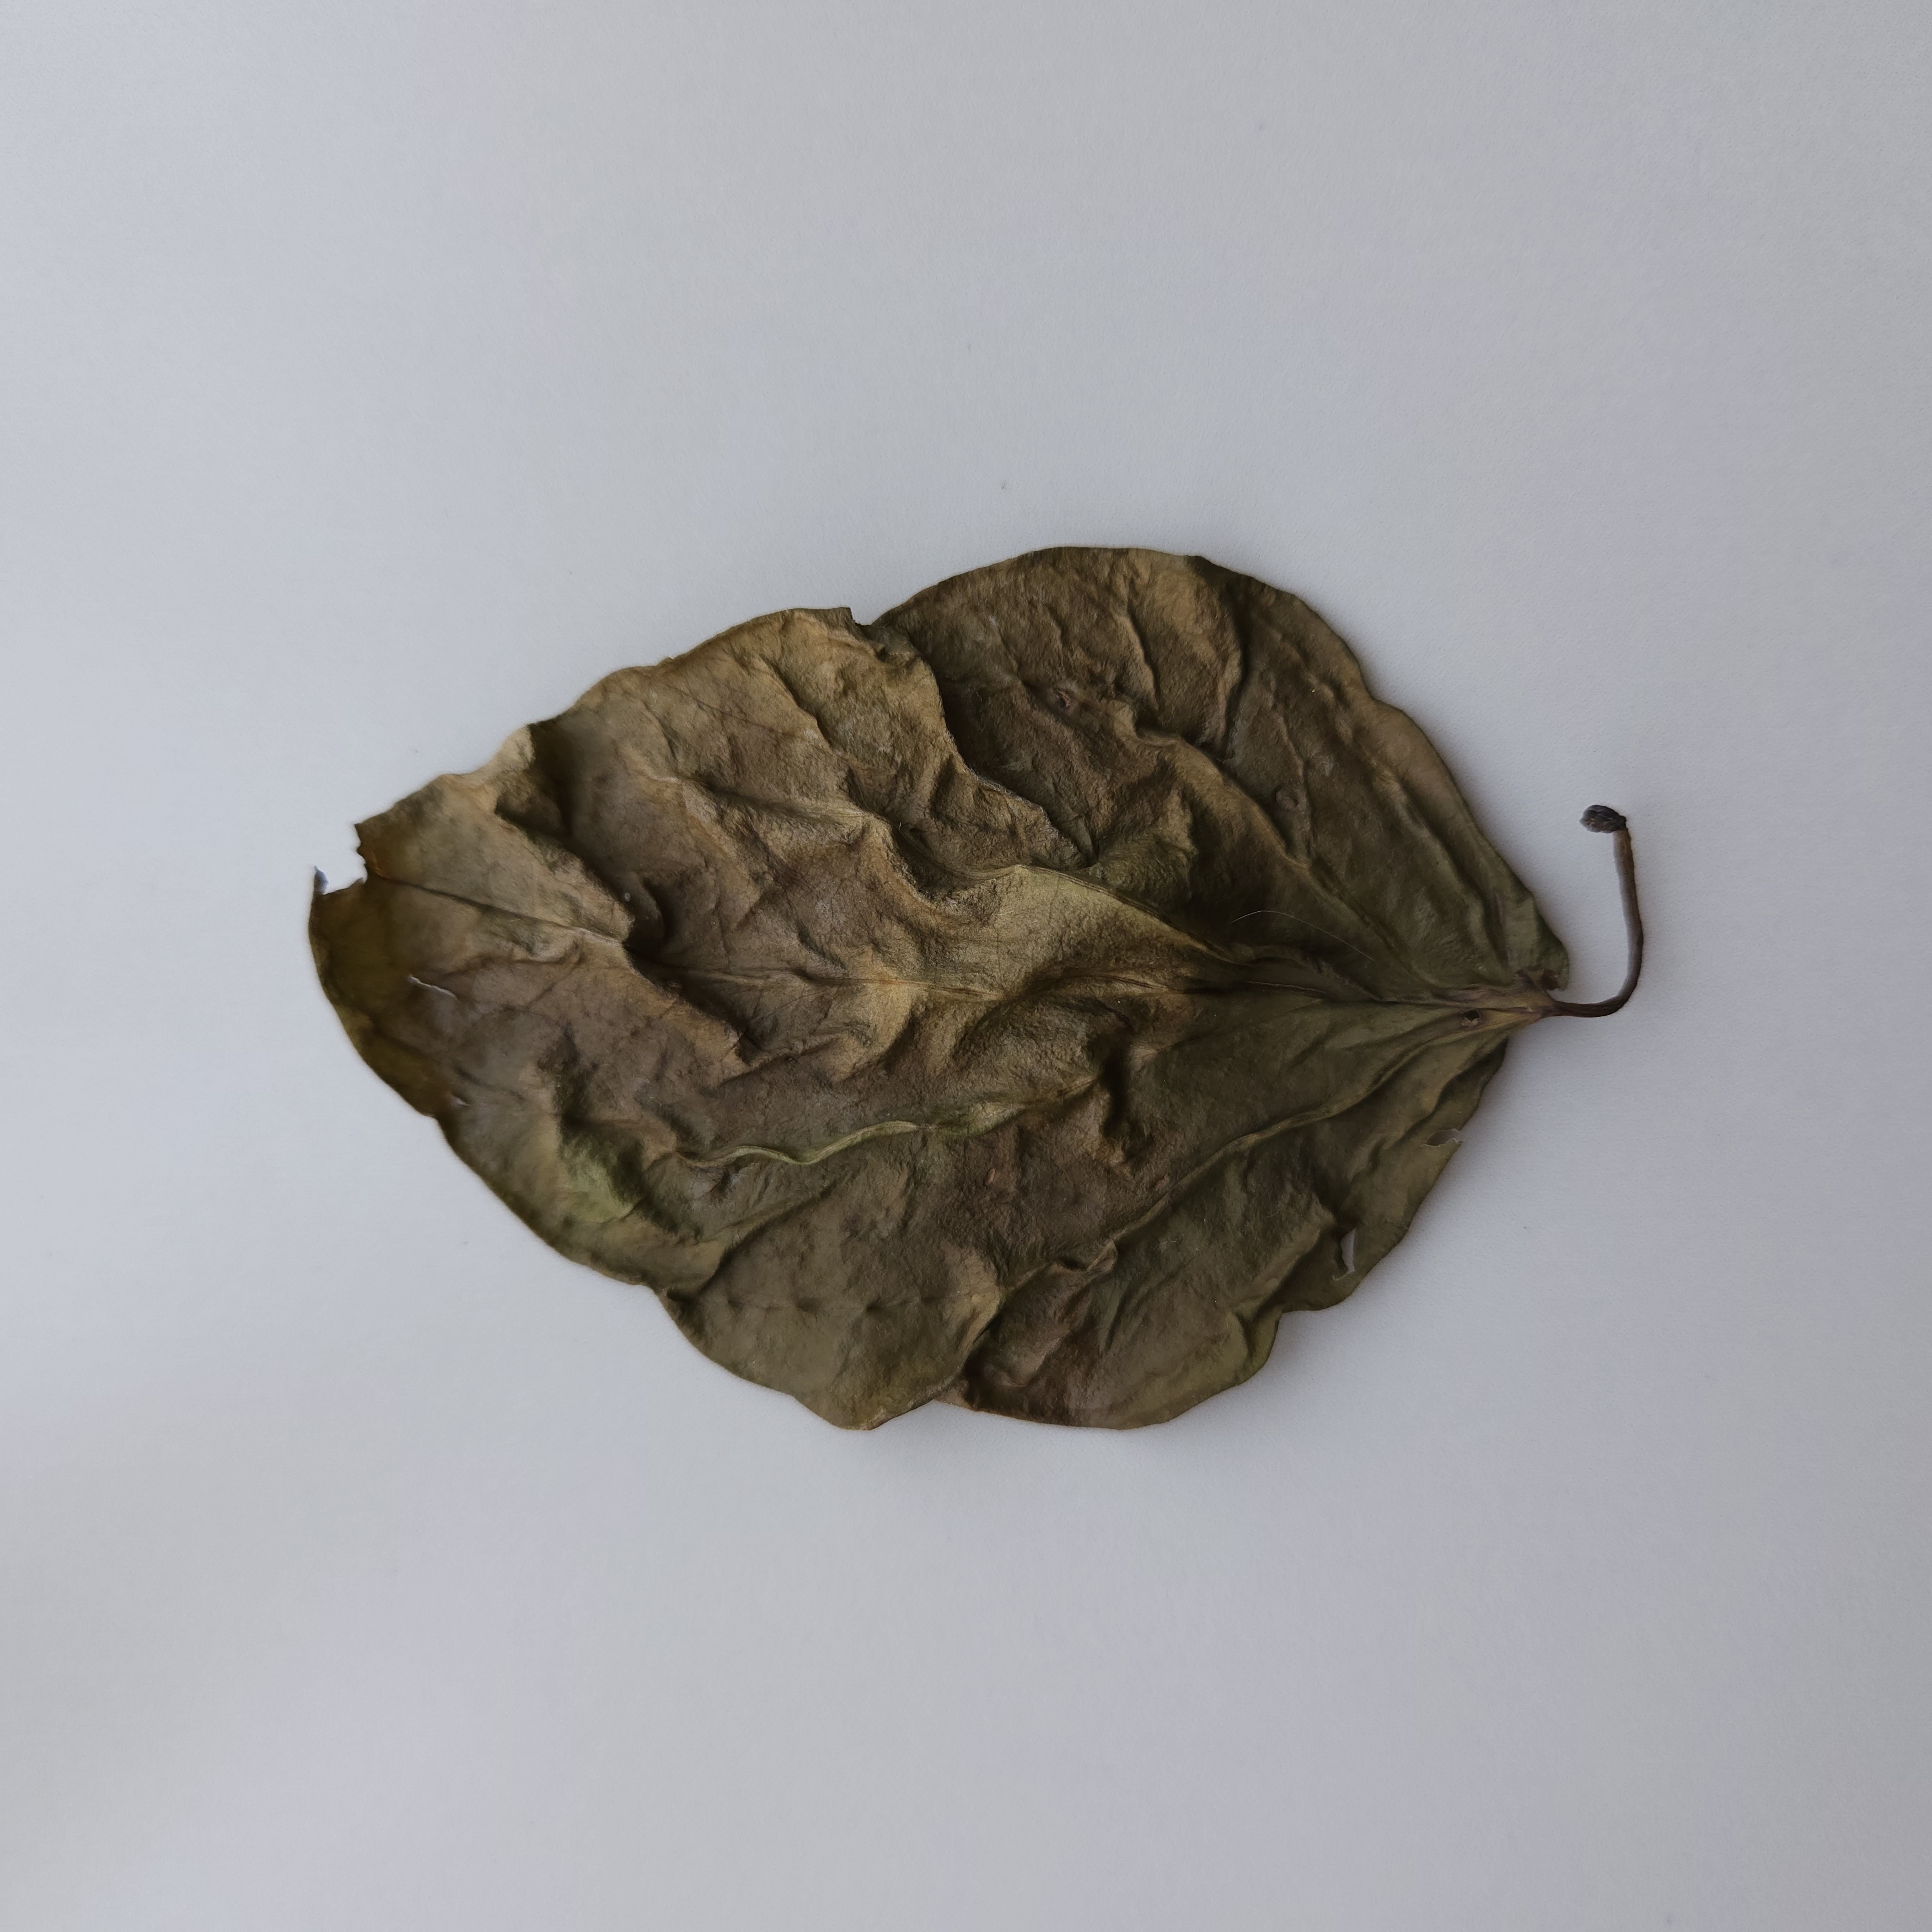
Label: Dried